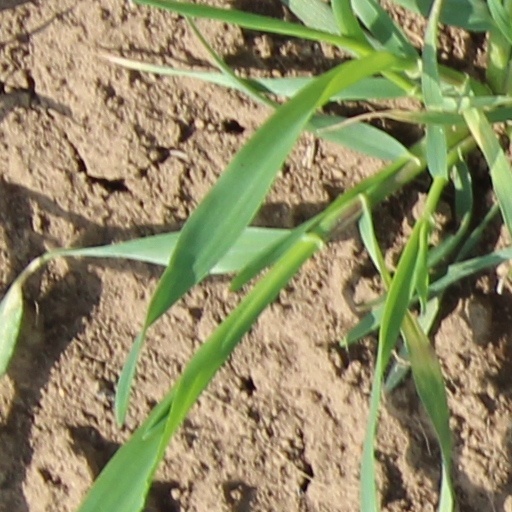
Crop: wheat